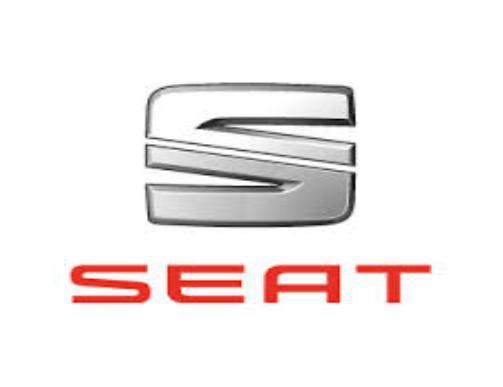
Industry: Transportation